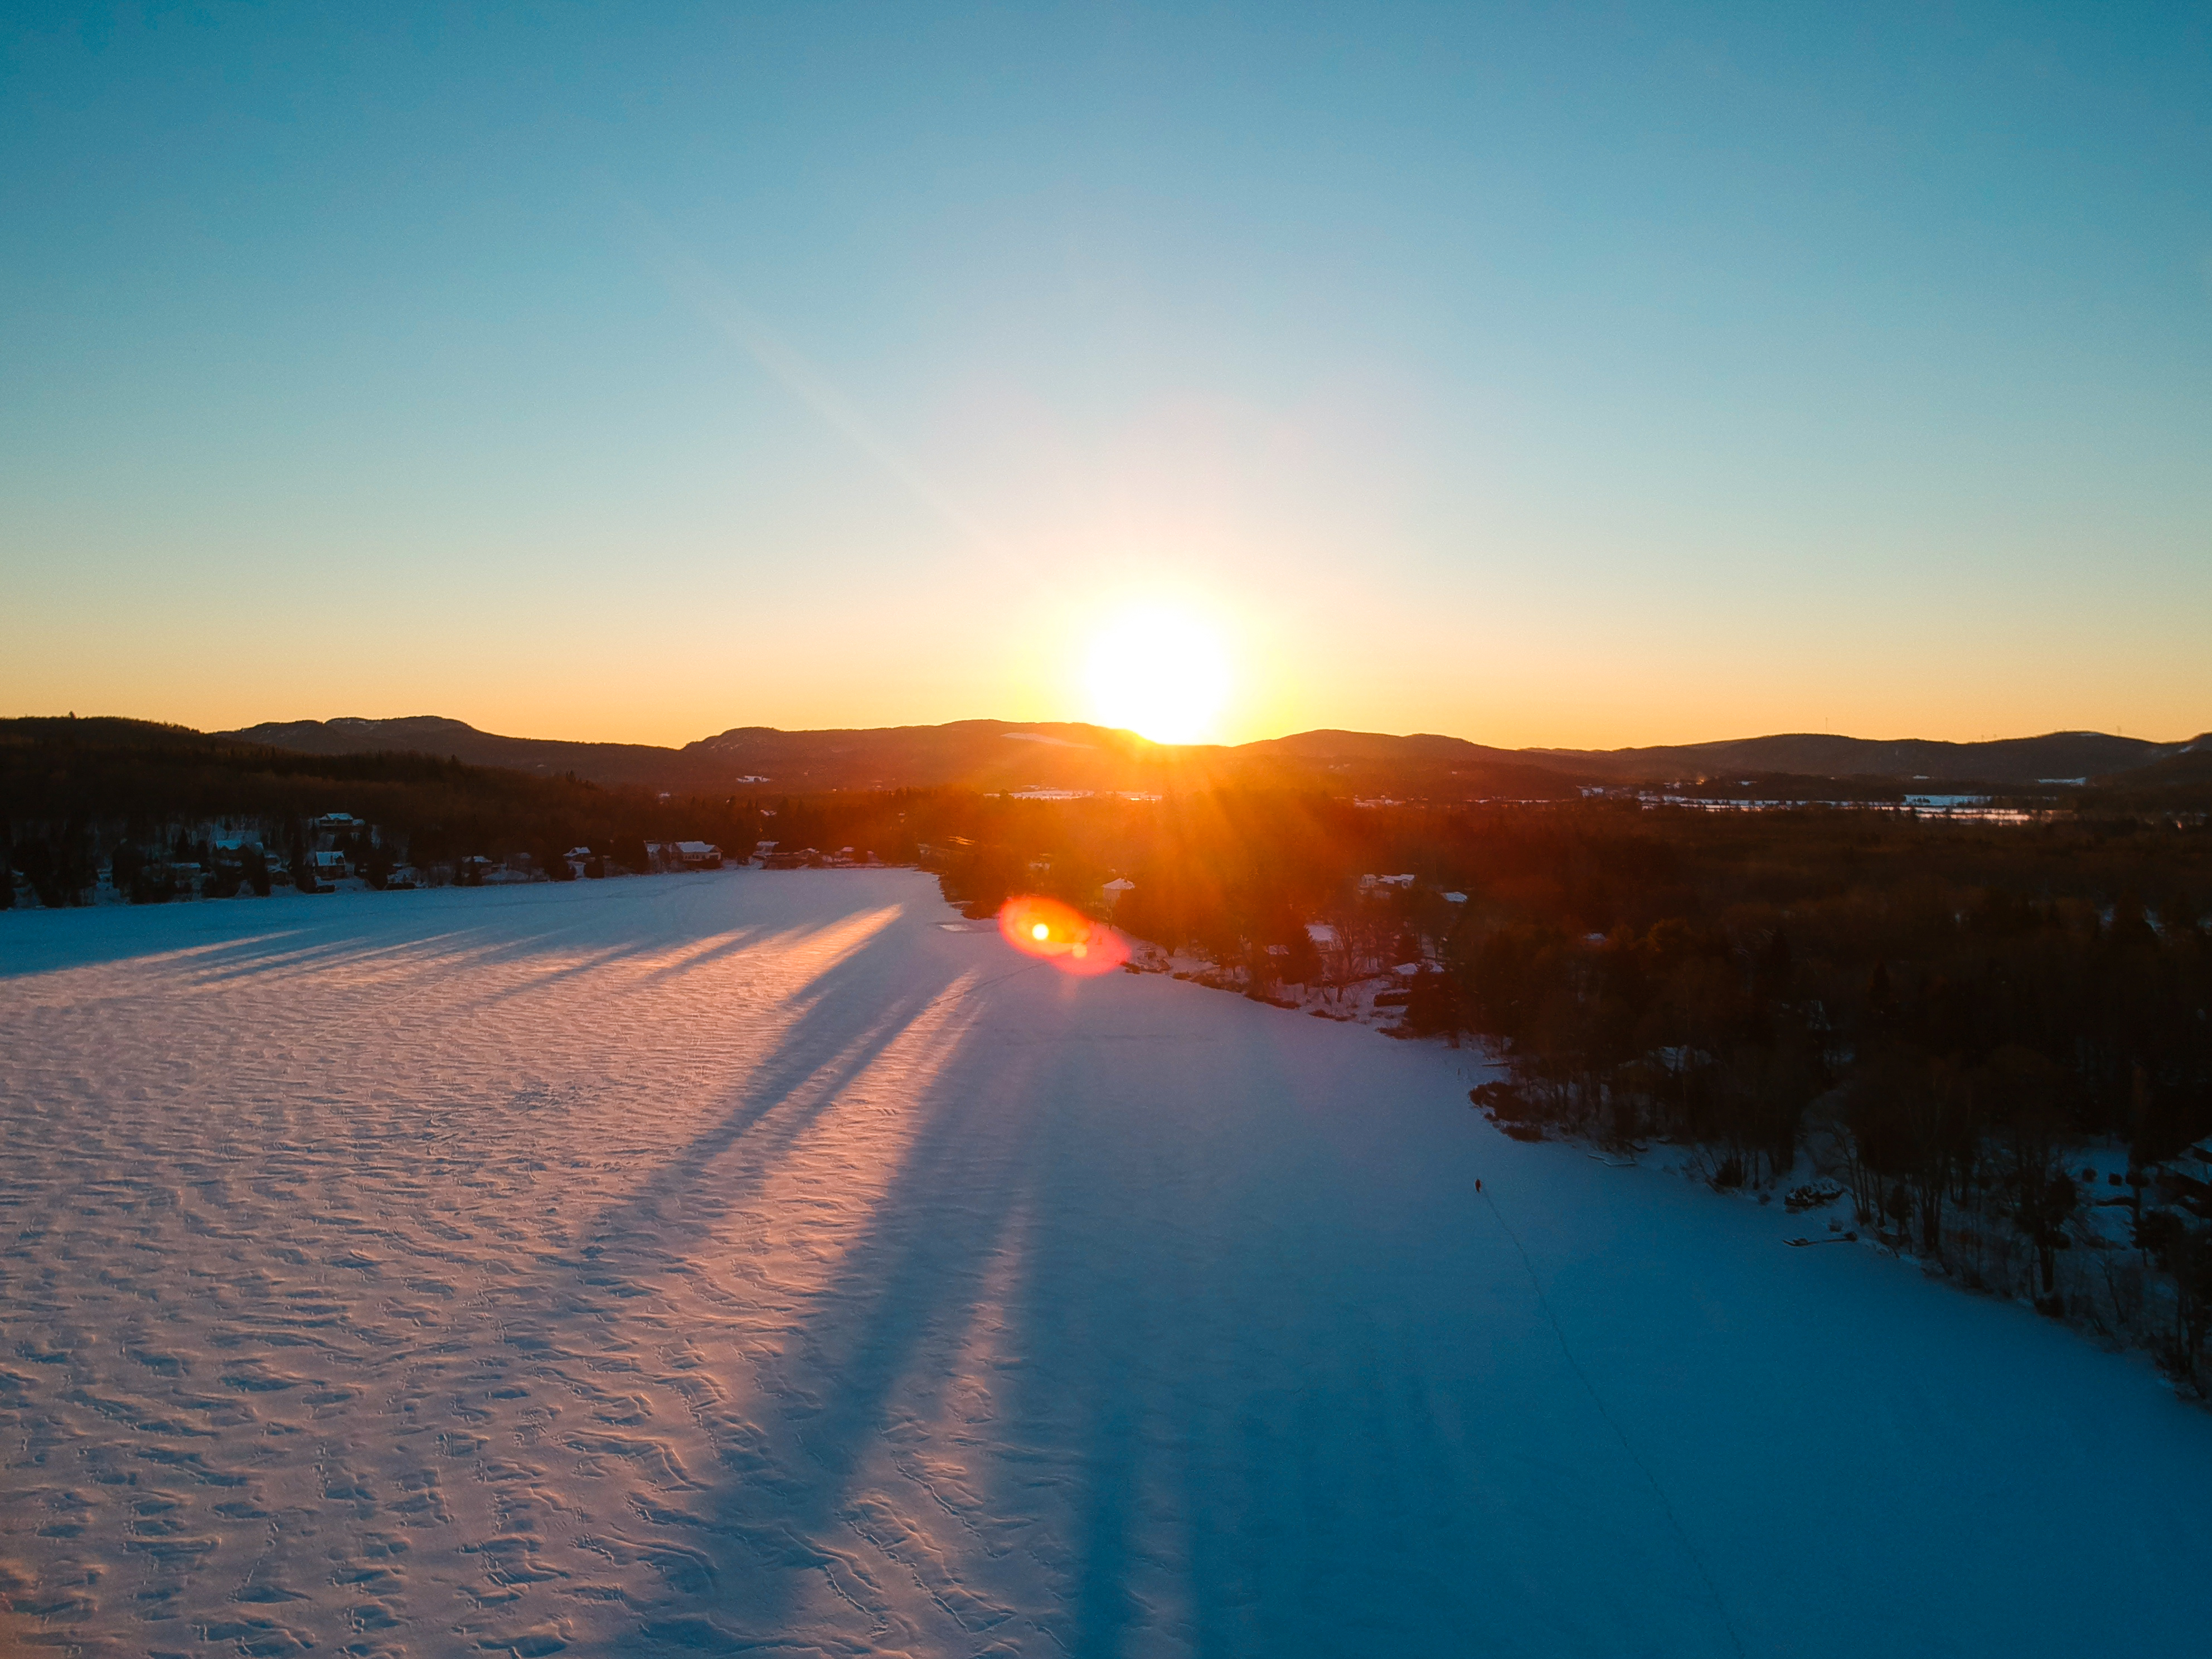
sky, snow, horizon, water, winter, sunset, sunrise, morning, evening, sunlight, cloud, sun, tree, mountain, vacation, sea, ocean, dawn, landscape, calm, dusk, river, lake, afterglow, ice, hill, road, freezing, lens flare